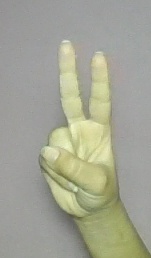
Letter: taa